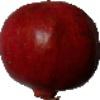
Label: Pomegranate 1